Fergus, Ontario

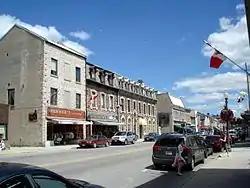
St Andrew Street West

On November 29, 1890, electricity became available in the village through the efforts of Dr. Abraham Groves. More extensive provision of power, by Ontario Hydro, began in 1914.